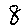
Label: 8